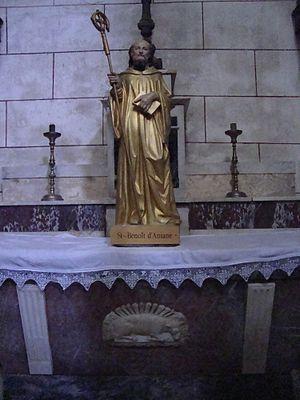
Aniane (Hérault, Fr) église,statue St. Benoît d'Aniane
Le Sacramentarium Gregorianum Hadrianum est un sacramentaire issu du Sacramentaire du pape Grégoire le Grand. Il s'agit des sacramentaires à la base du livre octroyé par le pape Adrien Iᵉʳ à Charlemagne en 791. Ces livres liturgiques romains restent très importants. D'une part, c'était la source principale en faveur des textes du chant grégorien. D'autre part, le missel romain actuel est directement issu de ce sacramentaire dit Hadrianum. L'évolution de ces documents fut parachevée en Gaule, et non à Rome, en profitant de la Renaissance carolingienne.
Benoît d'Aniane ou saint Benoît d'Aniane, né vers 750, mort en 821, est un aristocrate d'origine wisigothe de l'époque carolingienne, dont l'œuvre de réforme du monachisme est essentielle dans l'essor de l'Ordre bénédictin en Europe, ce qui lui vaut le surnom de second Benoît. Outre cette activité d'unification monastique, Benoît lutta contre l'adoptianisme, propagea la liturgie romano-franque et contribua à la diffusion de la nouvelle écriture dite minuscule caroline. Conseiller très influent du fils de Charlemagne, Louis, quand celui-ci était roi d'Aquitaine, puis quand il devint empereur, il est l'un des principaux acteurs de la renaissance carolingienne.
Aniane est une commune française située dans le département de l'Hérault, en région Occitanie.